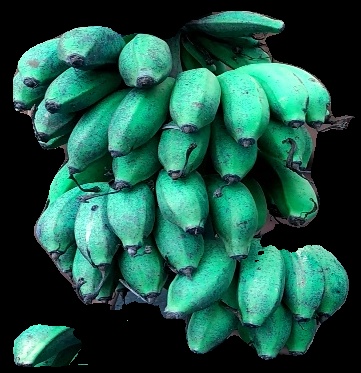
Variety: rasbale
Grade: grade3